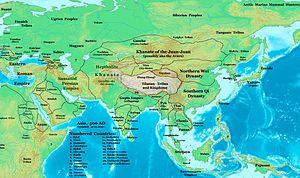
Le Turkestan est une région d'Asie centrale située entre la mer Caspienne à l'ouest et le désert de Gobi à l'est. Le Pamir et les monts Tian la divisent en Turkestan occidental, à l'ouest, et Turkestan oriental, à l'est. Le premier correspond à l'ancien Turkestan russe et couvre le sud du Kazakhstan, le Kirghizistan, l'Ouzbékistan et le Turkménistan, le second correspond à l'ancien Turkestan chinois et couvre le Xinjiang. Un Turkestan afghan est attesté.